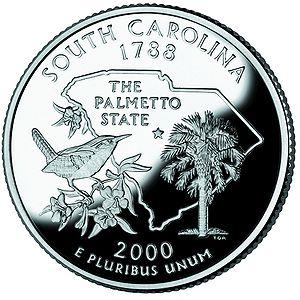
La Caroline du Sud est un État du Sud des États-Unis, dont la capitale et la plus grande ville est Columbia. Avec une population de 4 625 364 habitants en 2010 sur une superficie de 82 965 km², l'État est le 24ᵉ du pays par sa population et le 40ᵉ par sa taille. Divisé en 46 comtés, il est bordé à l'ouest et au sud par la Géorgie, au nord par la Caroline du Nord et à l'est par l'Océan Atlantique. La Caroline du Sud fait partie des Treize Colonies qui fondèrent les États-Unis à la suite de la Guerre d'indépendance. En raison de son climat subtropical humide, l'État est fréquemment touché par des tornades et des cyclones tropicaux durant les mois d'été.